Oliver Korittke

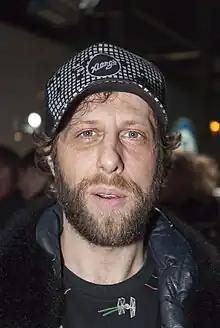

Oliver Korittke (born 6 April 1968) is a German actor. He appeared in more than one hundred films since 1972. In "Wilsberg" he plays the role of "Ekkehard Talkötter", an official tax inspector.